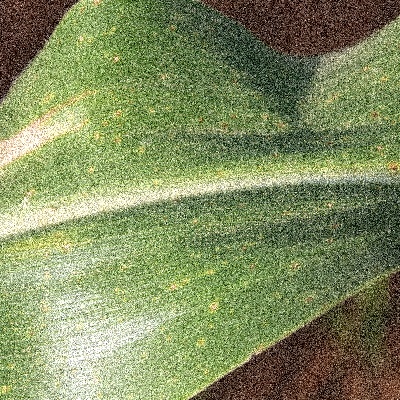
Label: Corn_(Maize)___Leaf_Spot